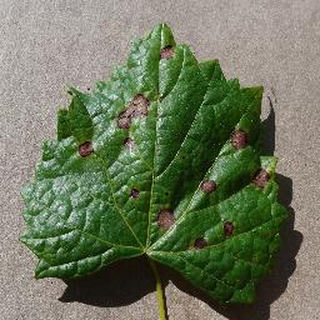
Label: grape_black_rot